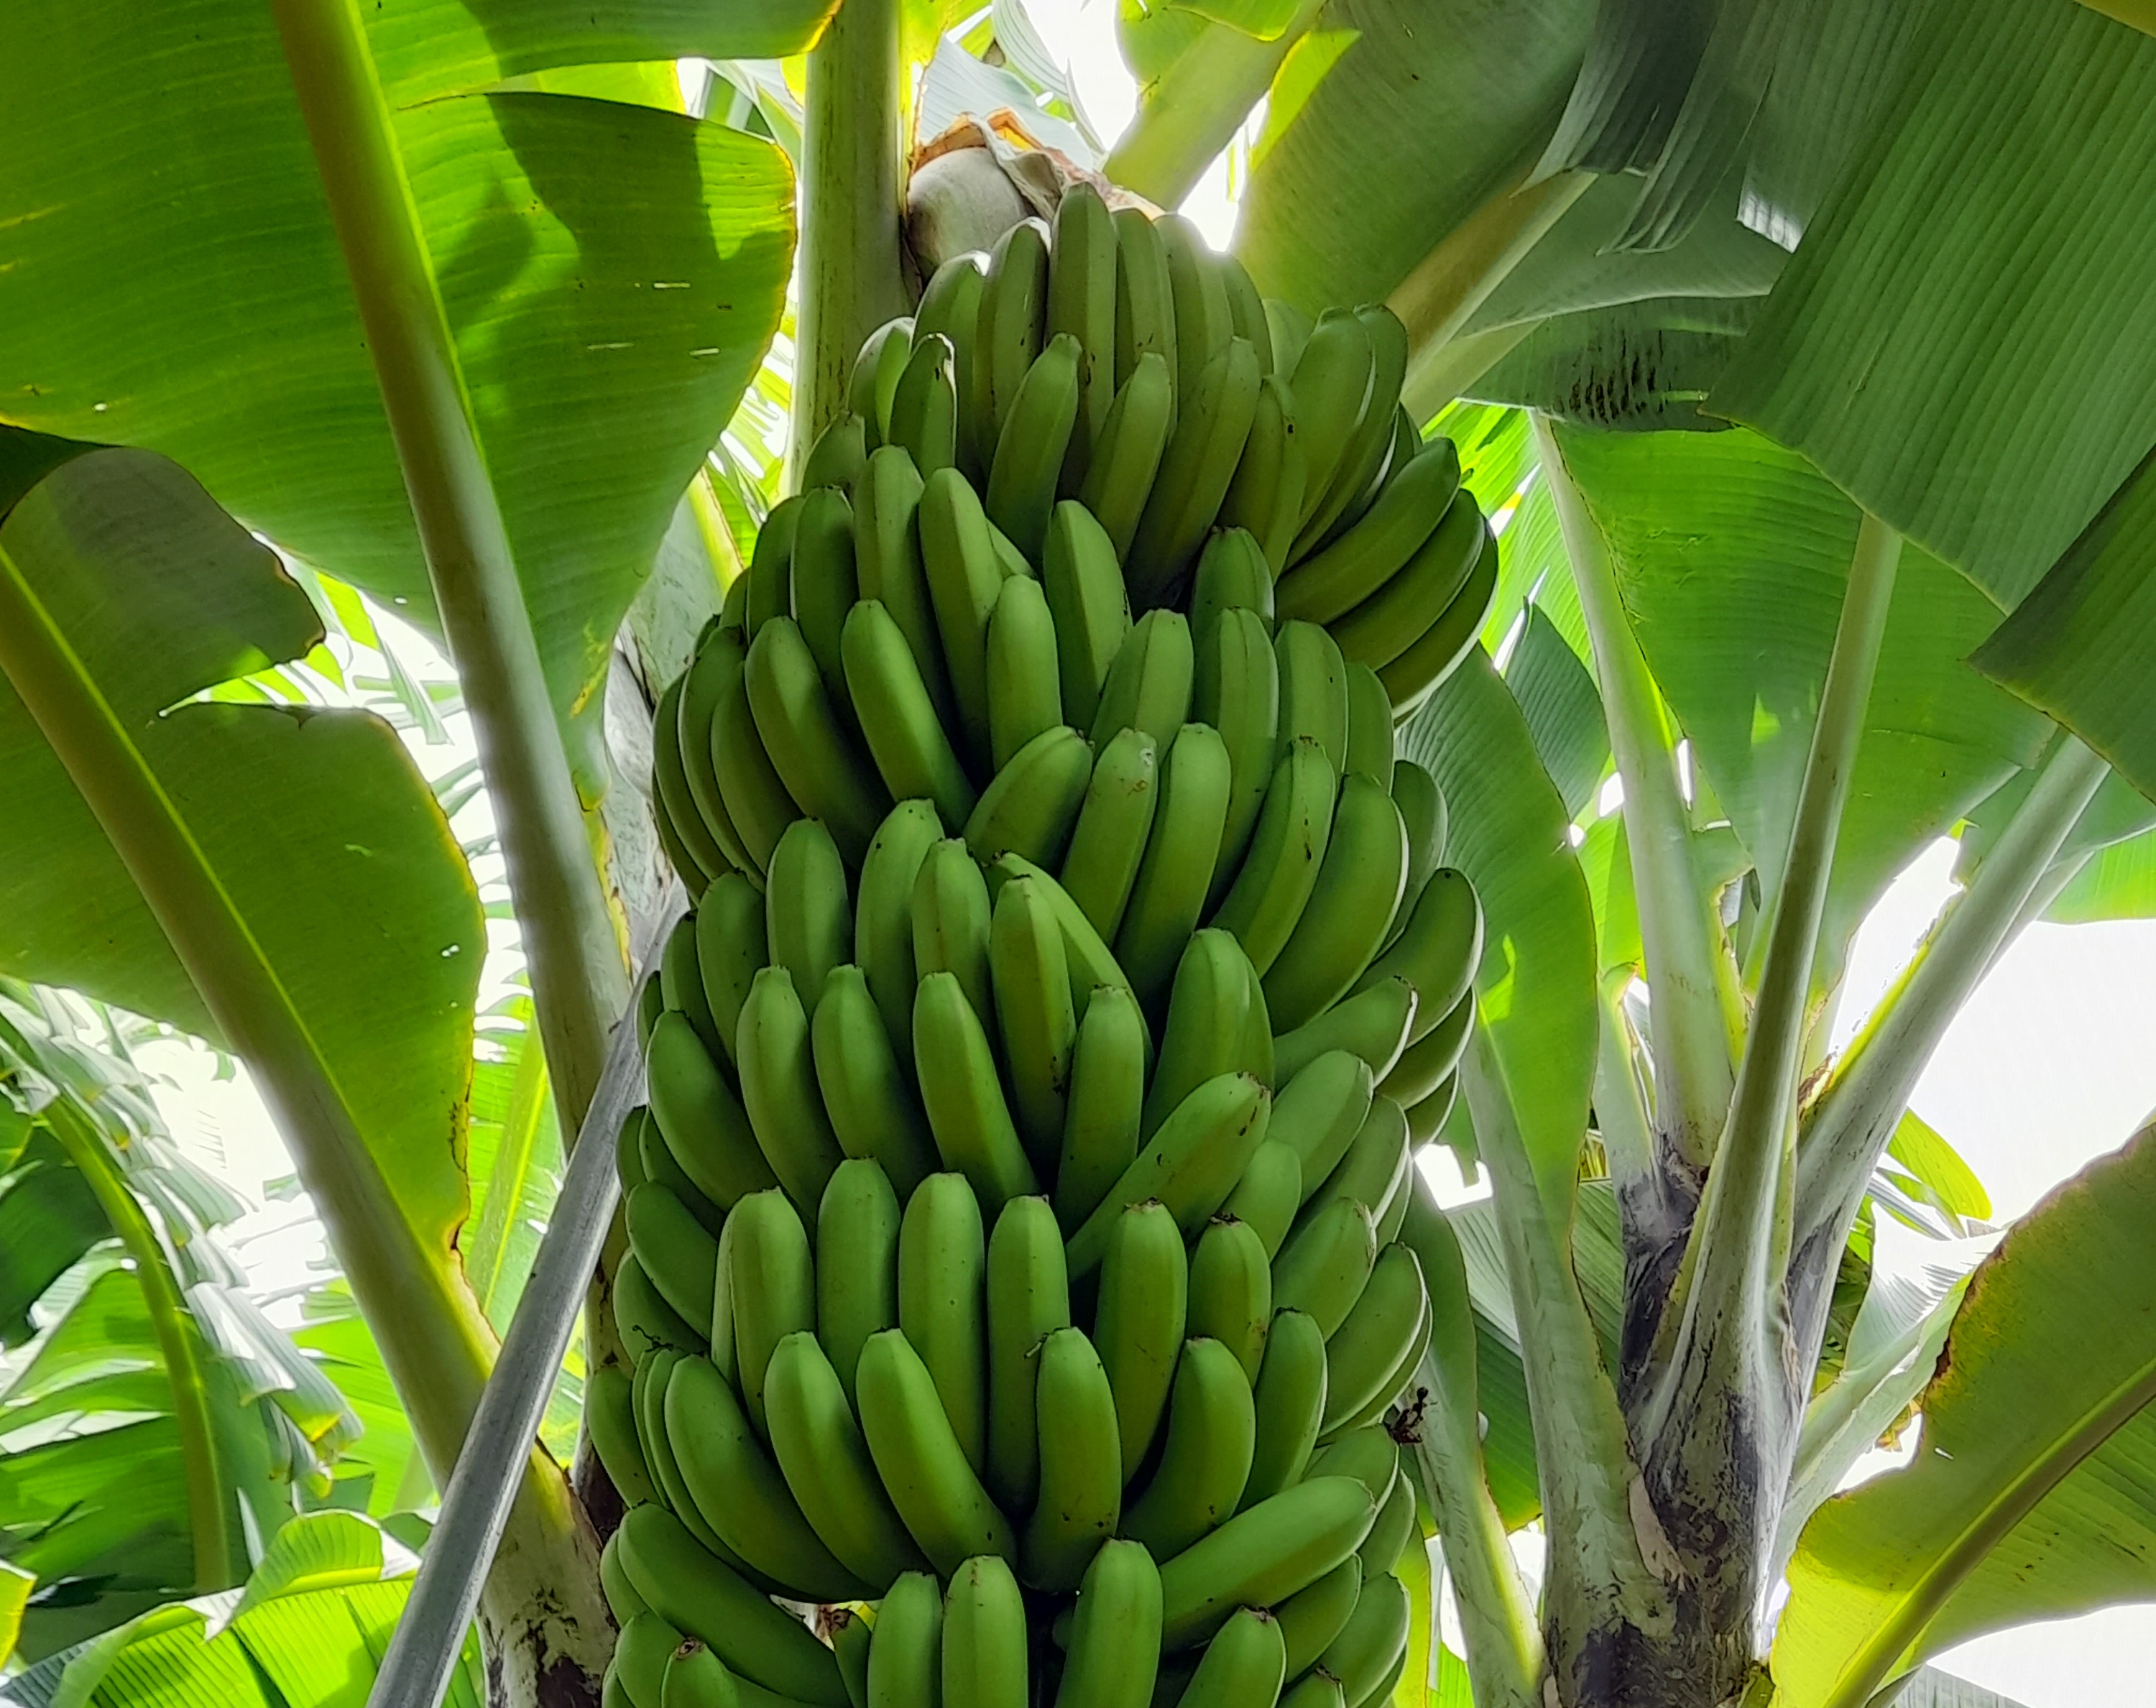
Label: Cut